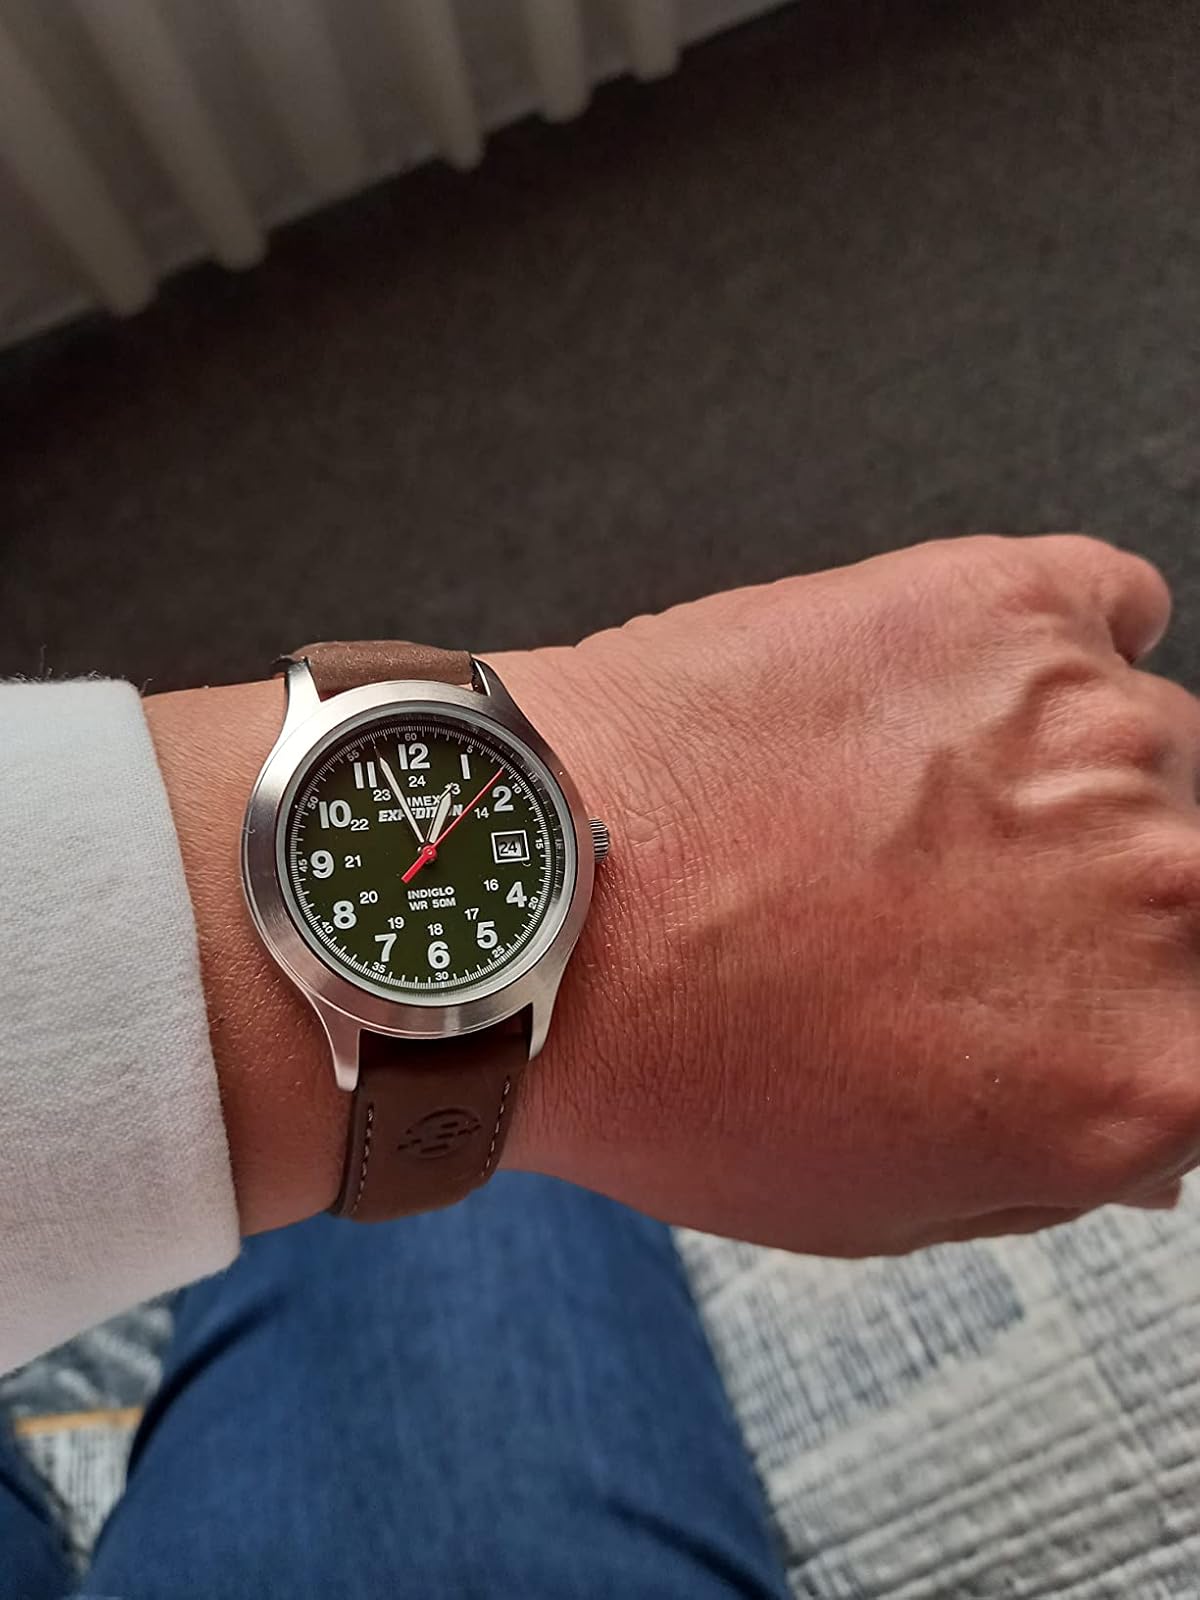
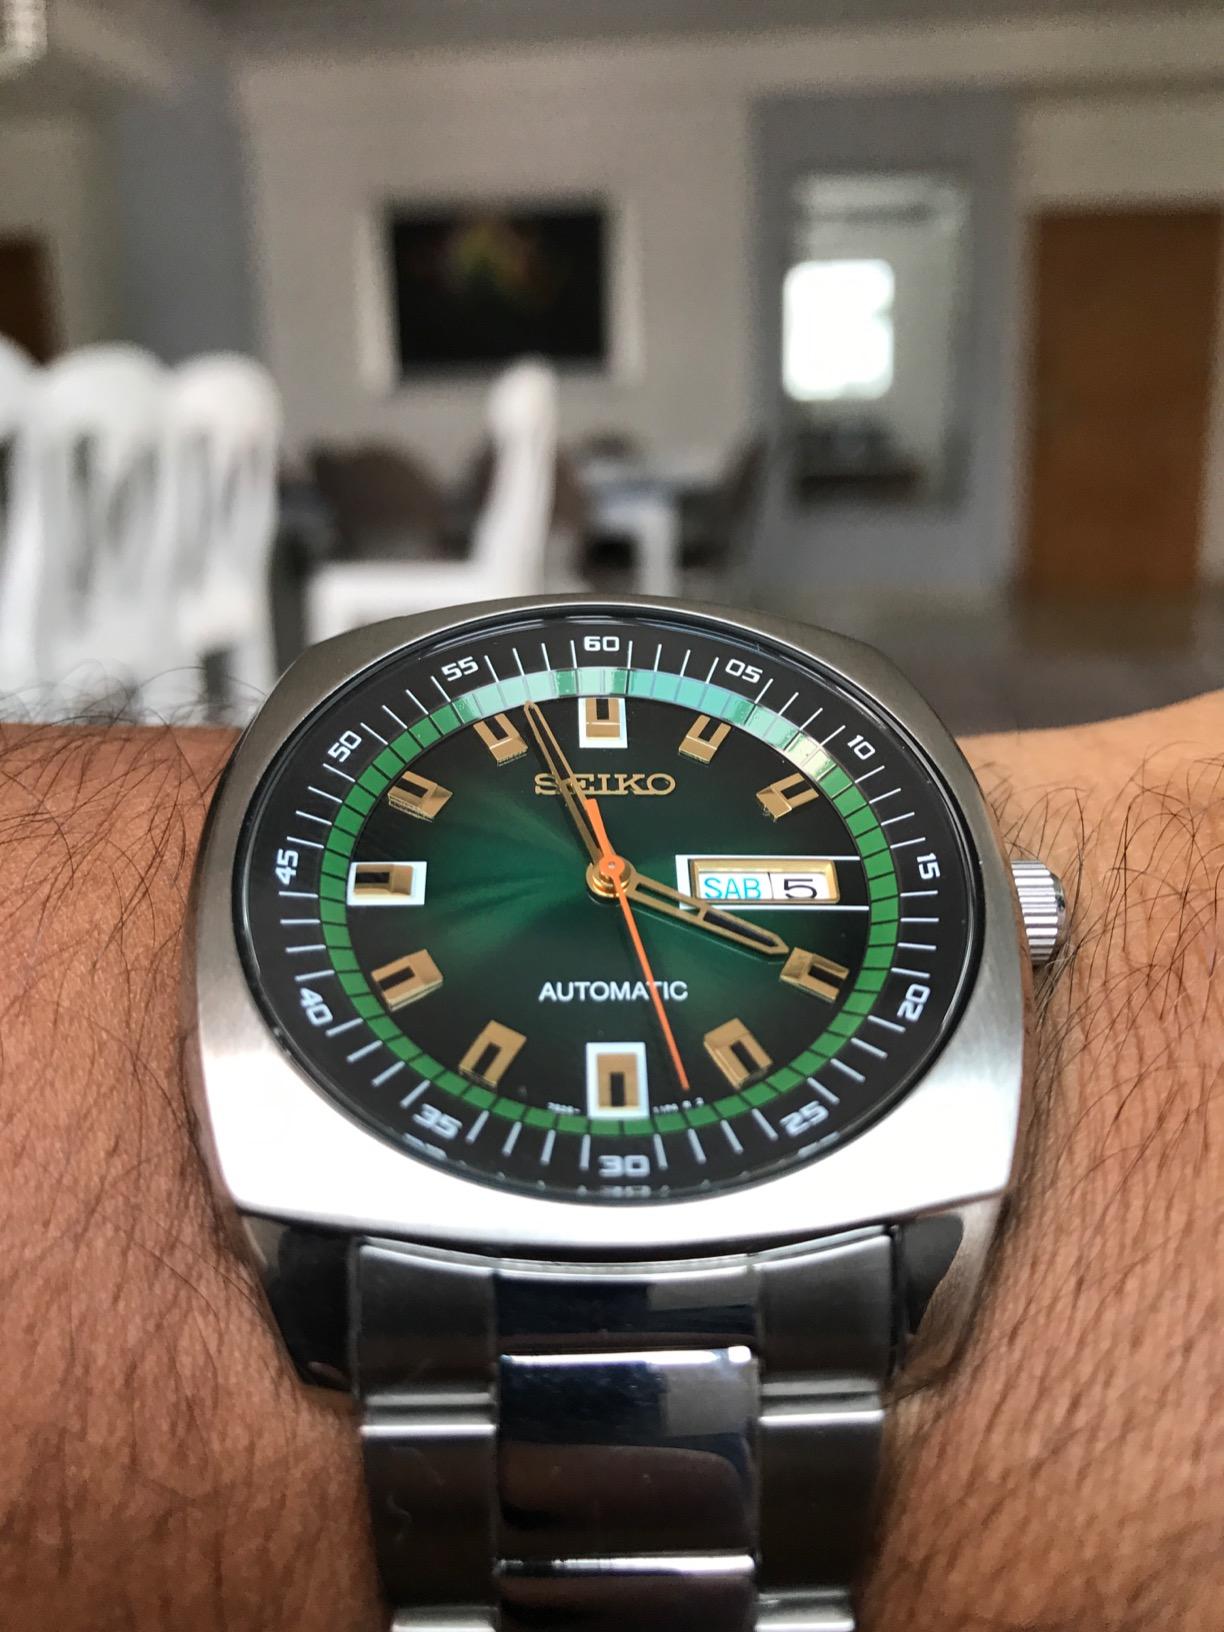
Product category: accessories_watch
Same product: no